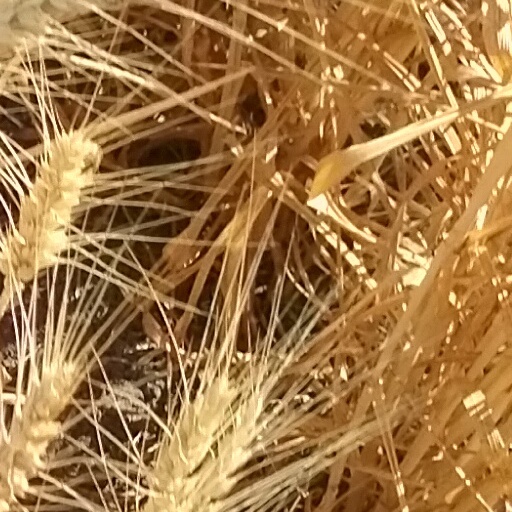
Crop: wheat